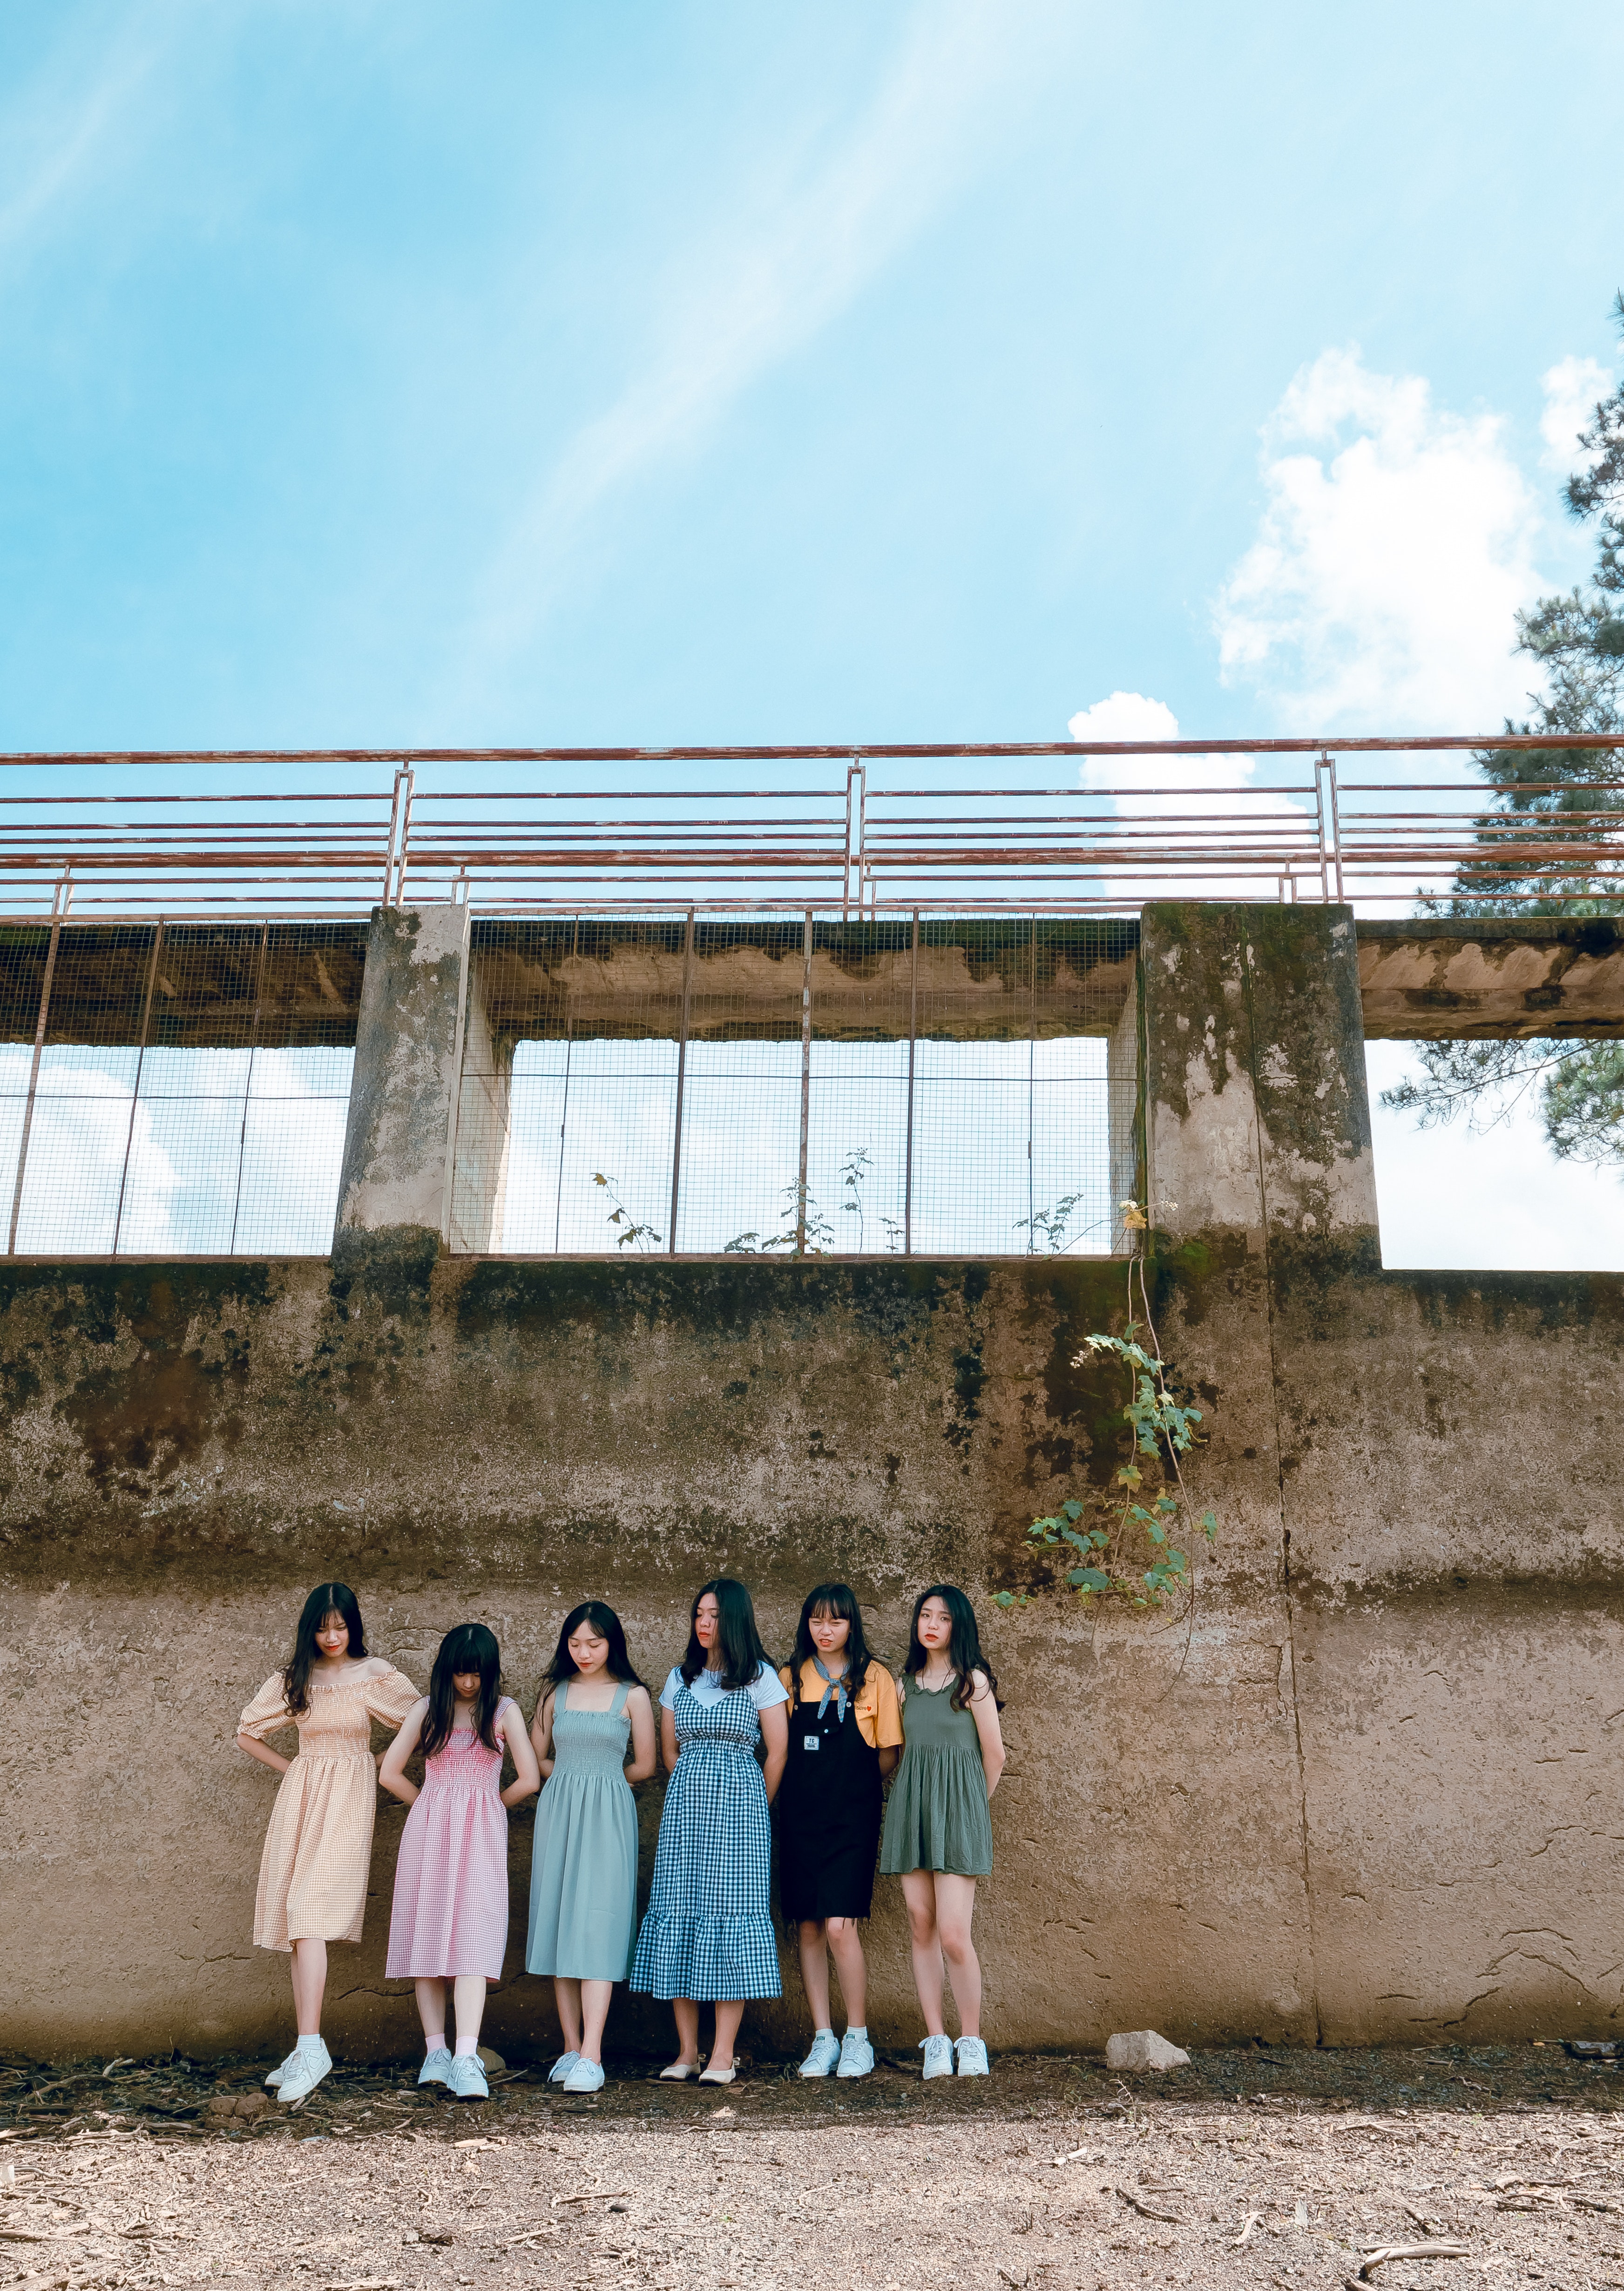
photograph, snapshot, photography, child, plant, tourism